Caroline Severance

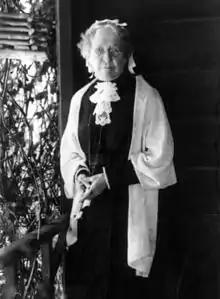
Severance in 1910

Caroline Maria Seymour Severance (1820–1914) was an American abolitionist, suffragist, and founder of women's clubs.